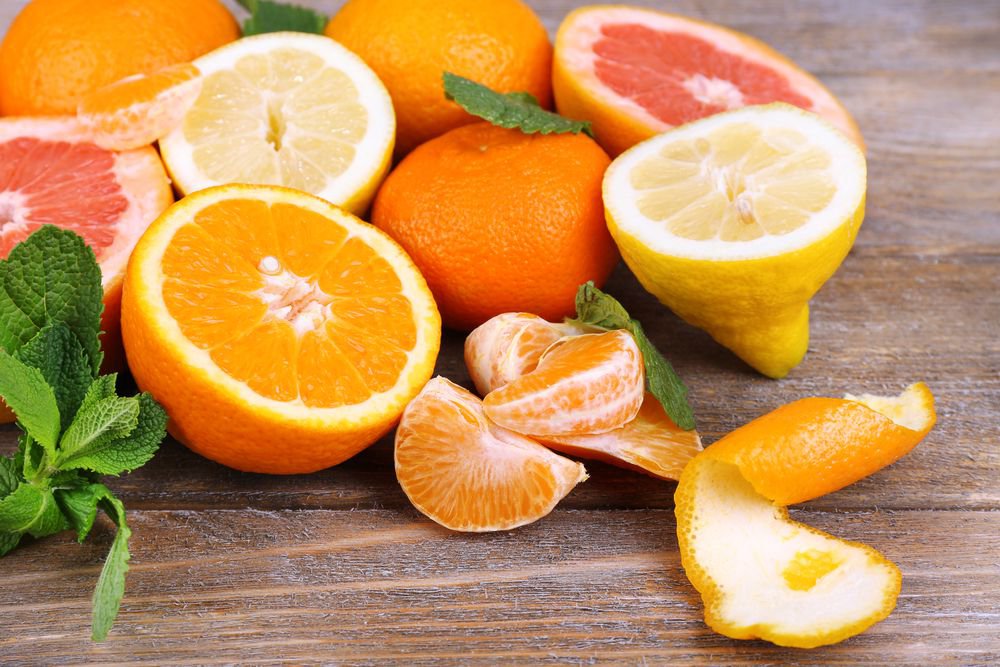
Label: Orange